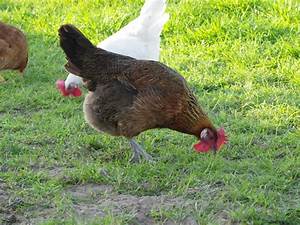
Label: chicken